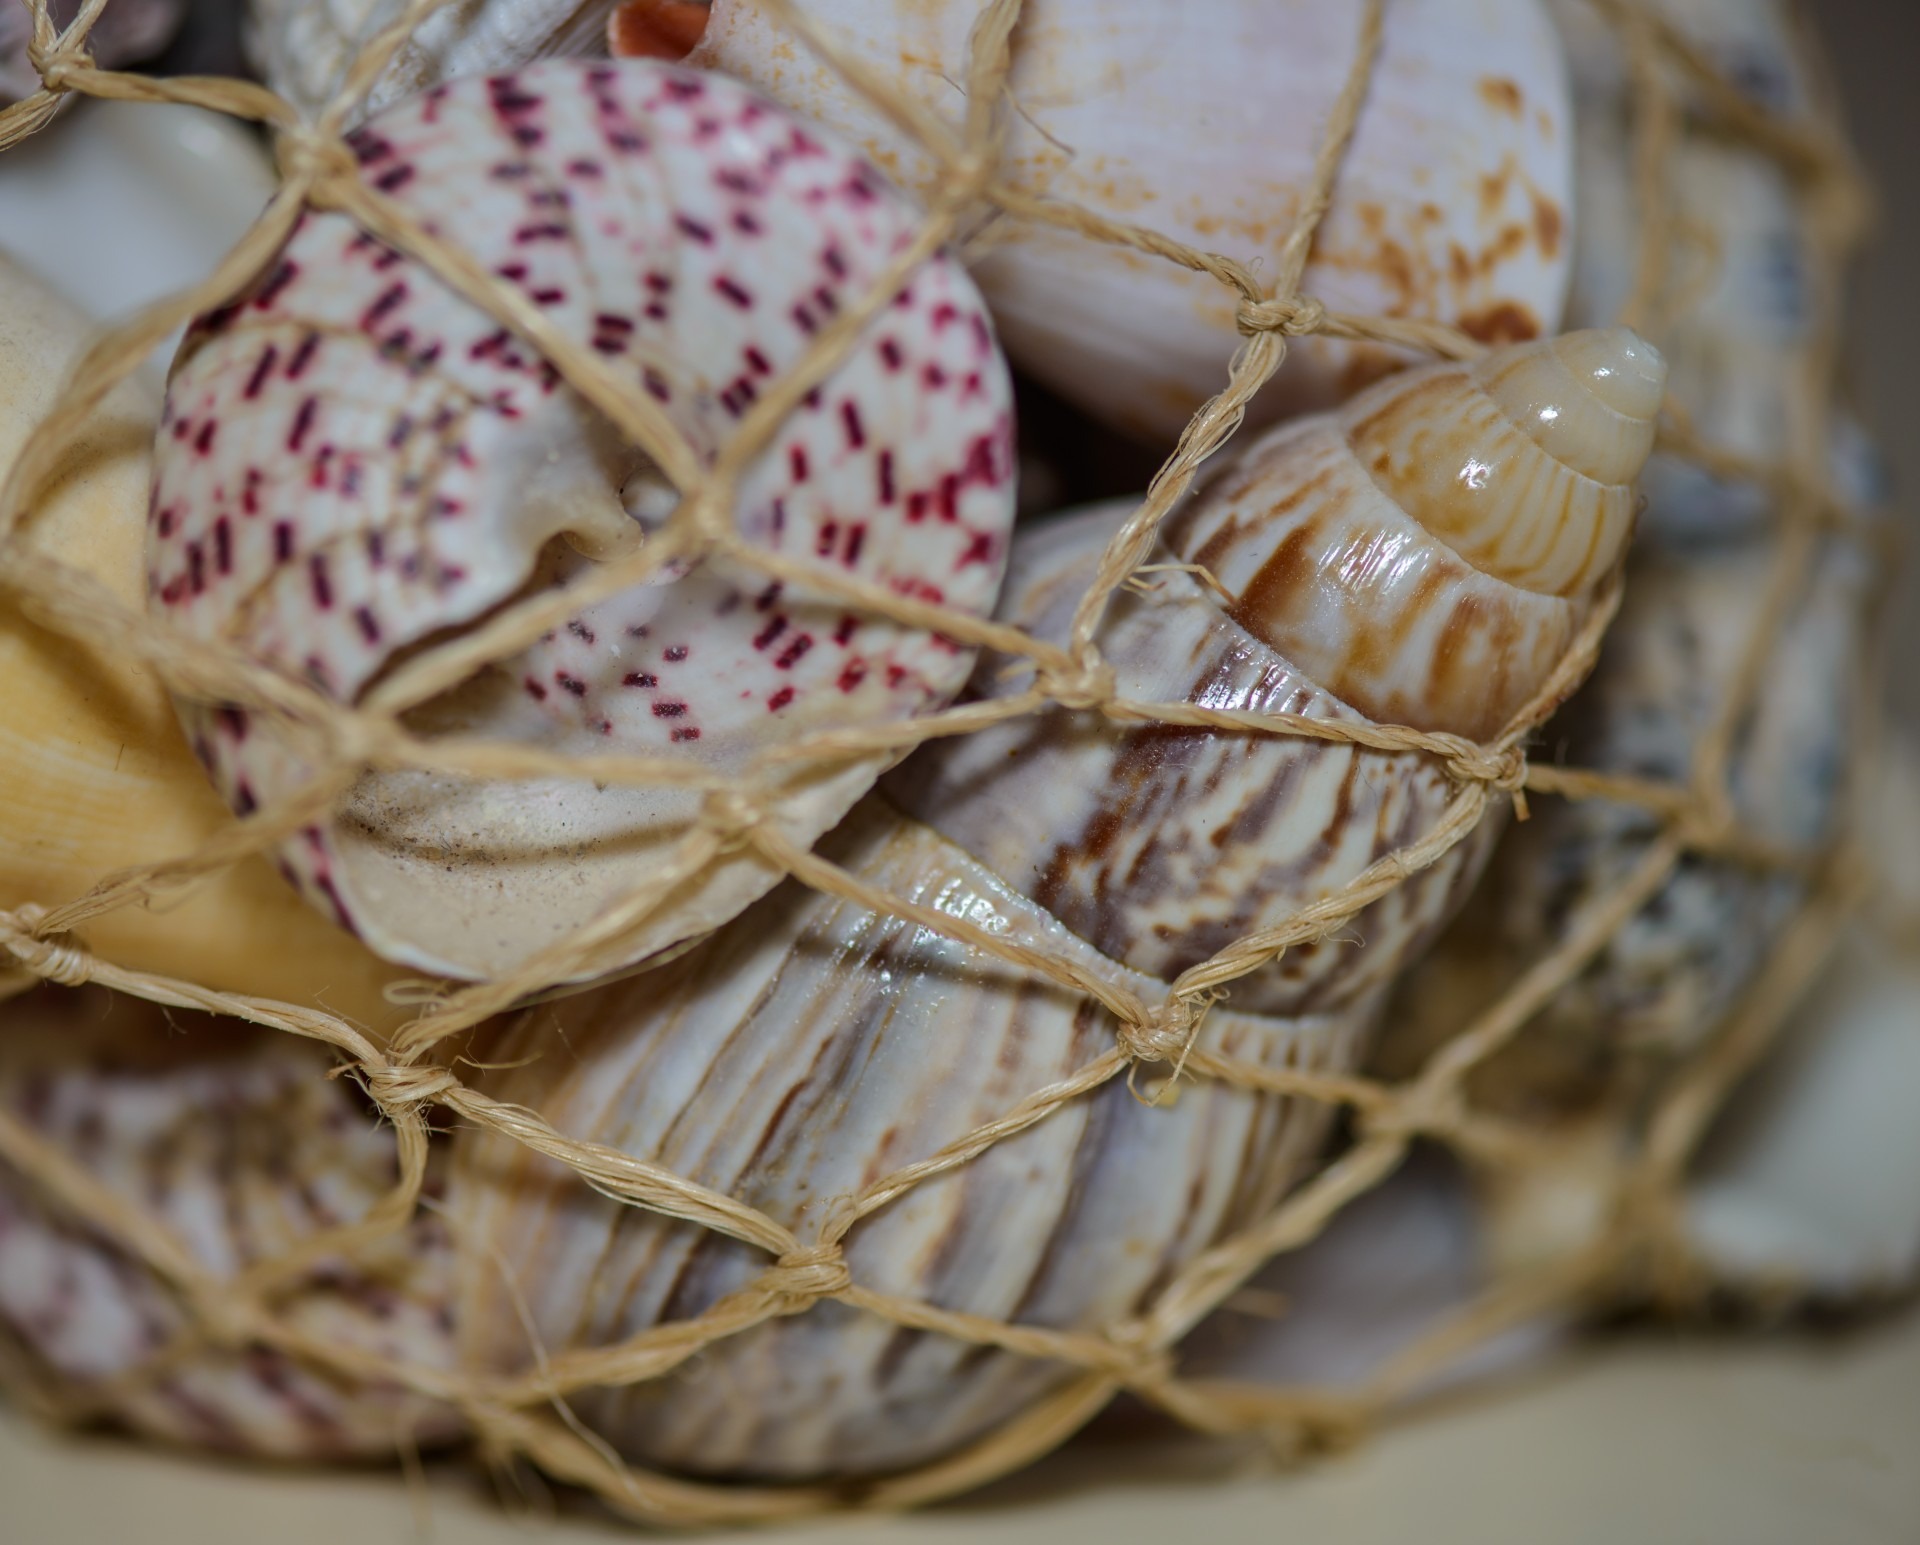
sea, flower, pattern, basket, twine, shells, art, souvenir, scallops, imprisoned